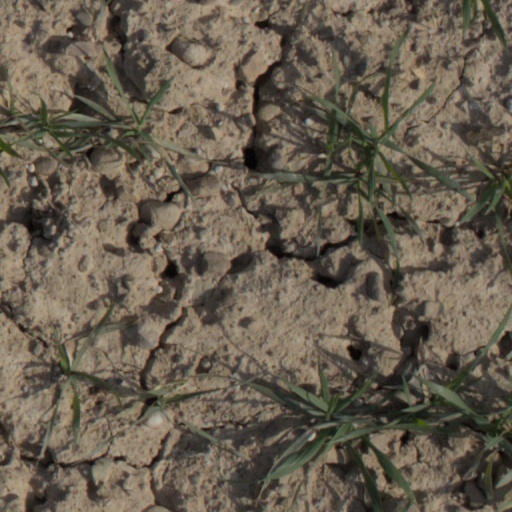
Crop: wheat